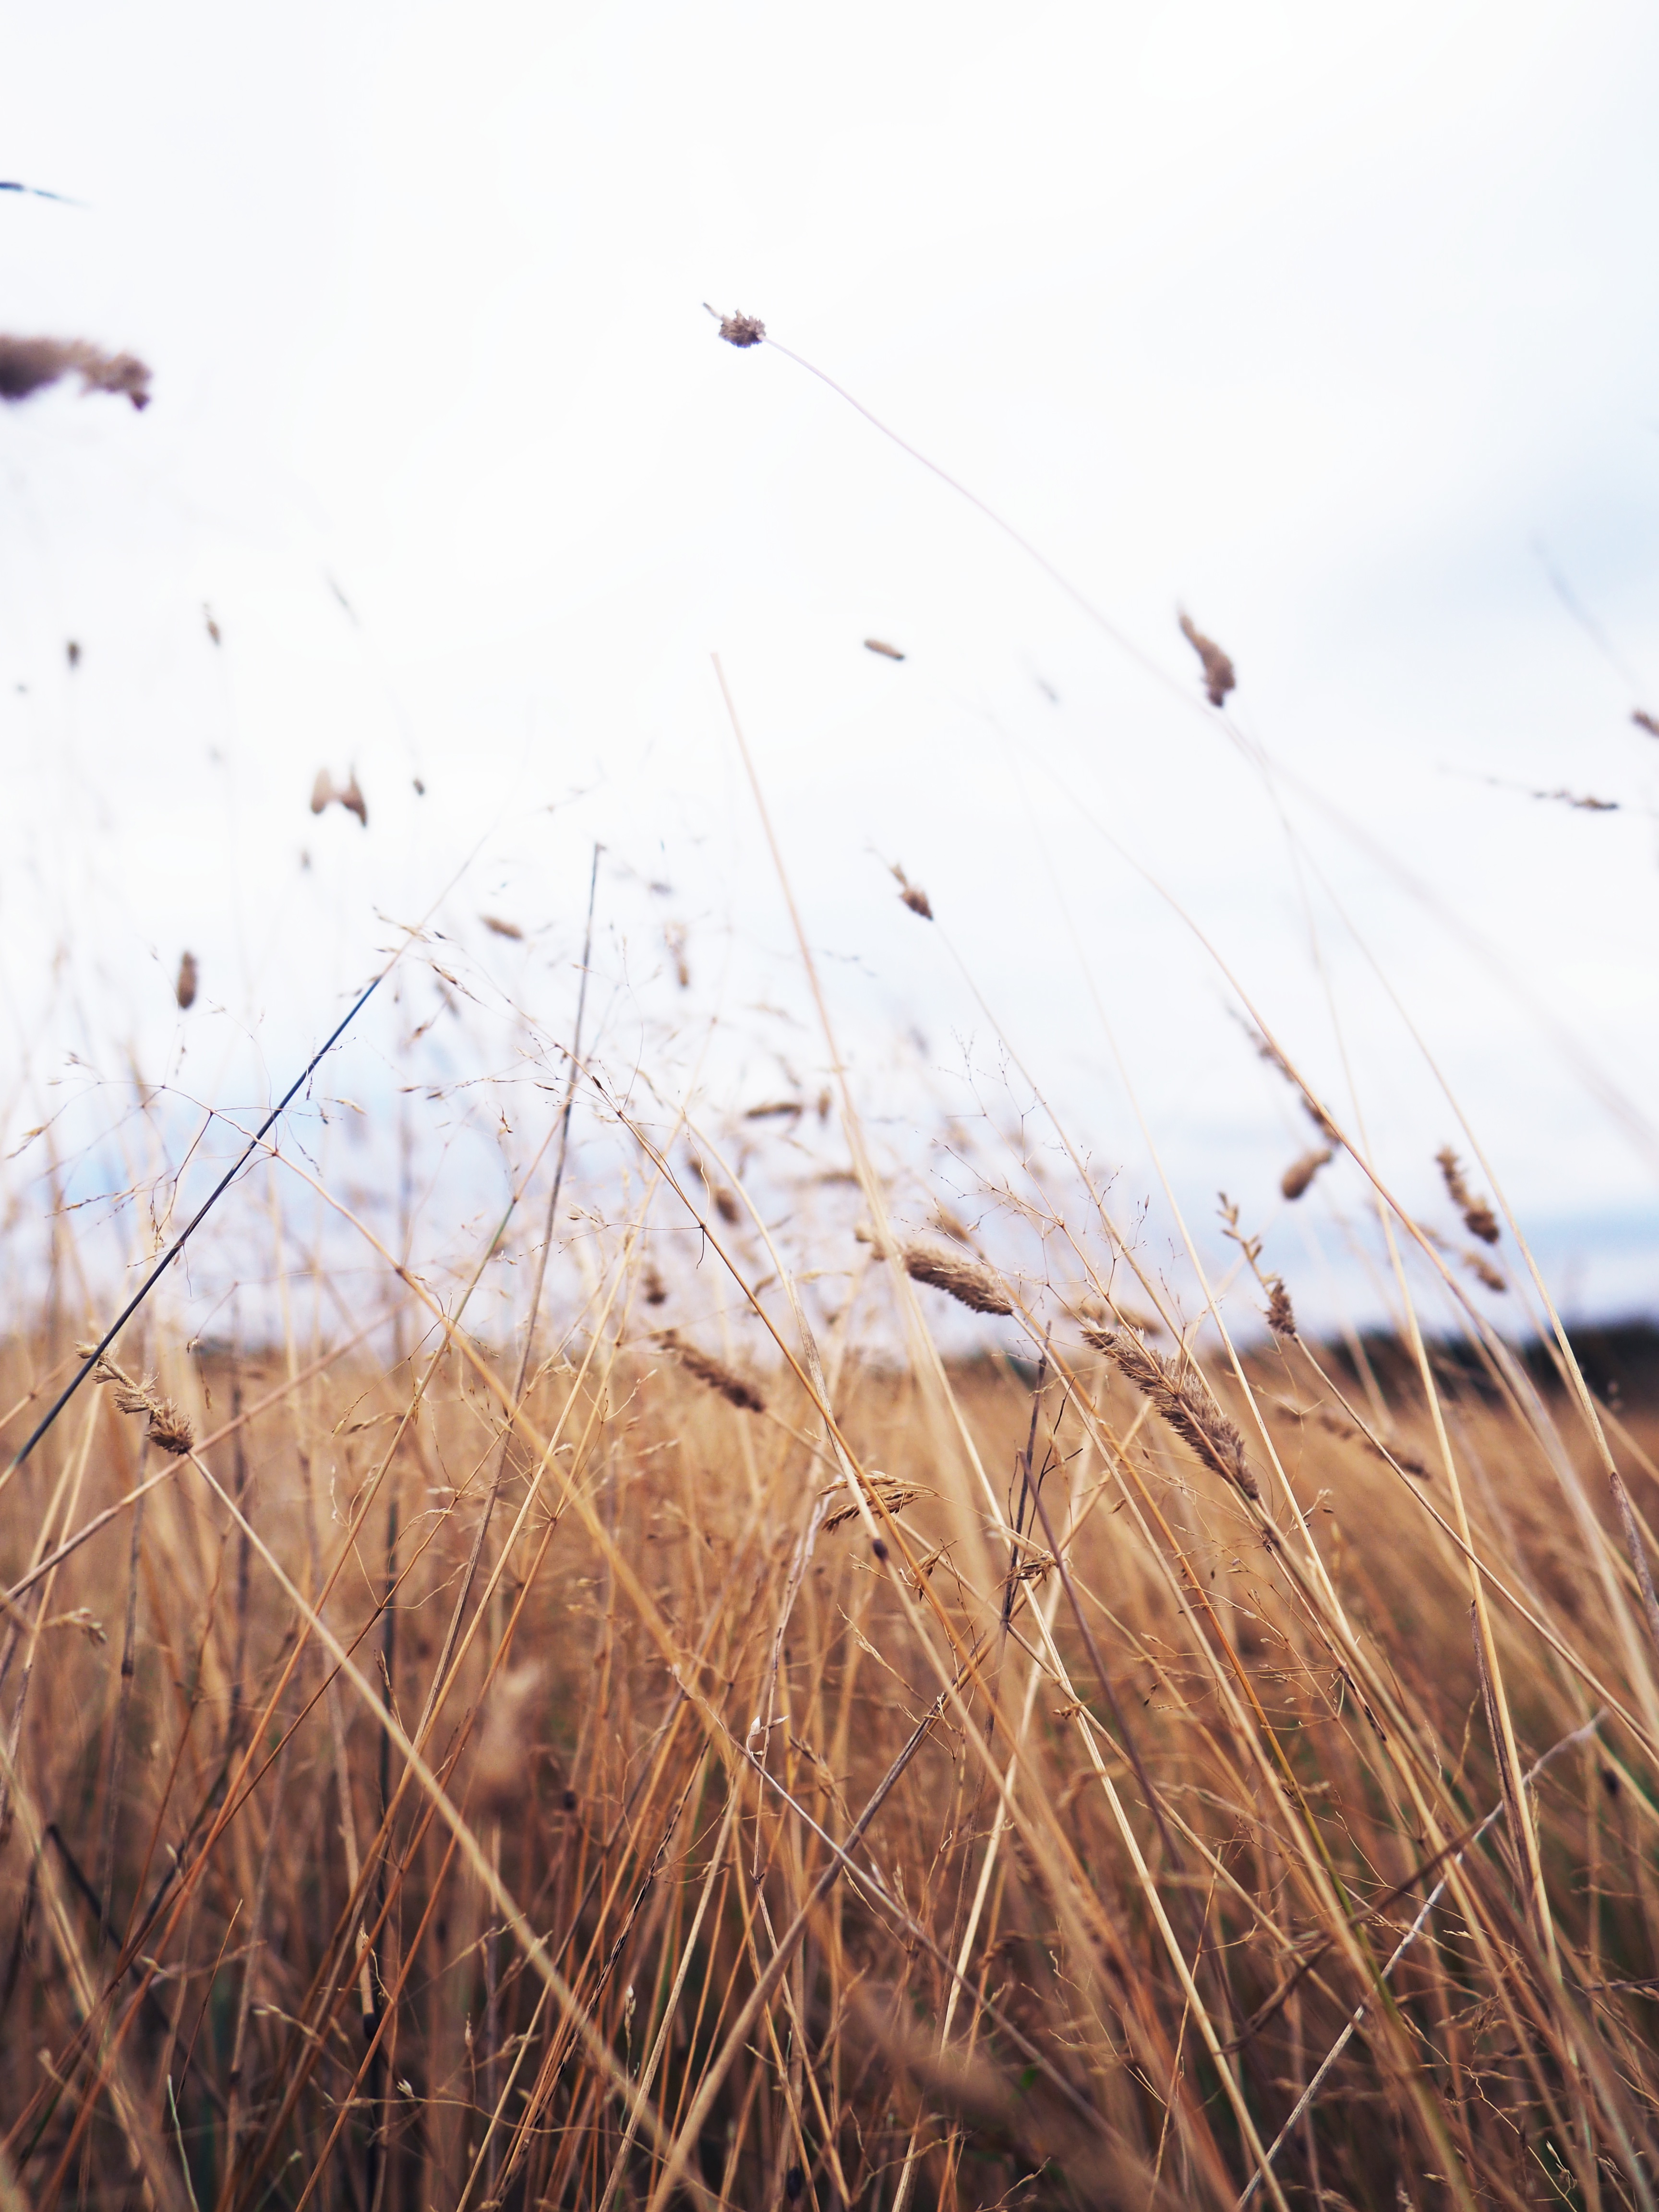
grass, branch, snow, winter, field, morning, wind, frost, weather, agriculture, season, grass family, phragmites